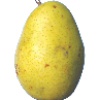
Label: pear_monster